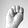
ASL letter: M